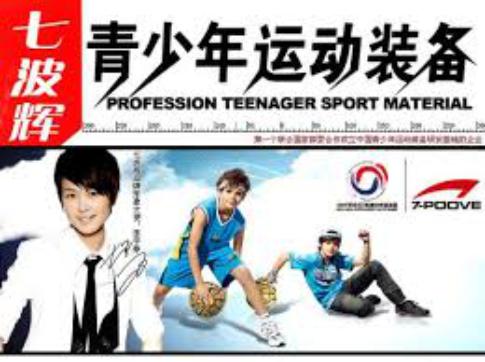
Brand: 7-PE
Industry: Clothes